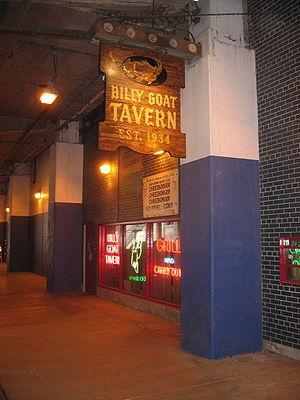
La malédiction de Billy Goat était une superstition associée aux Cubs de Chicago, une équipe américaine de la Ligue majeure de baseball.